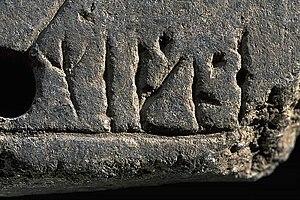
Vatnahverfi, actuellement connue sous les noms de Tasikuluulik ou Qeqertaasaq en langue groenlandaise, est une ancienne colonie viking située dans l'Établissement de l'Est. Le nom de Vatnahverfi peut être approximativement traduit par « District des lacs ».